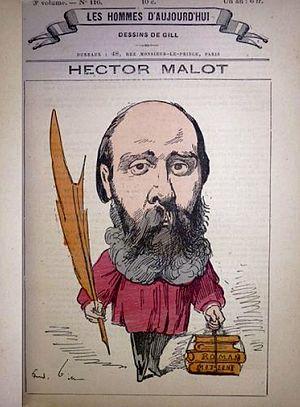
Les Hommes d'aujourd'hui est une revue à intention littéraire et satirique, fondée par l'écrivain et journaliste Félicien Champsaur et le dessinateur André Gill en 1878. Reprise par Léon Vanier en 1885, elle disparaît en 1899.